DeMarcus Cousins

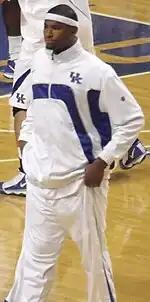
Cousins with Kentucky in 2009

Cousins first committed to Alabama-Birmingham on February 28, 2008, but never signed a letter of intent. Cousins decommitted from UAB and committed to Memphis on March 9, 2009. He reopened his recruitment after then Memphis coach John Calipari was hired at Kentucky. On April 7, 2009, Cousins decided to follow John Calipari to Kentucky. He signed his letter of intent on April 15. At Kentucky, Cousins averaged 15.1 points, 9.8 rebounds and 1.8 blocks per game. Led by Cousins and John Wall, the Wildcats reached the Elite Eight of the 2010 NCAA Tournament.